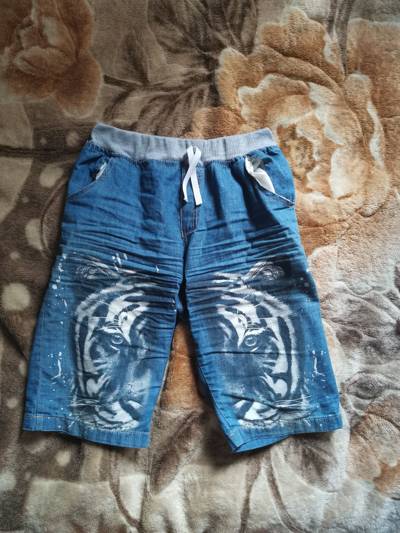
Waste category: clothes